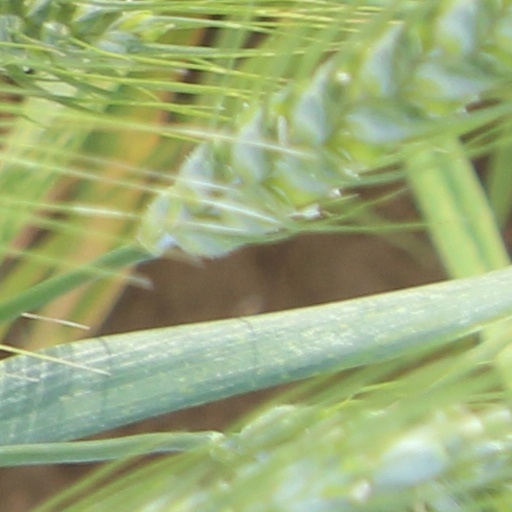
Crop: wheat